Noncommutative signal-flow graph

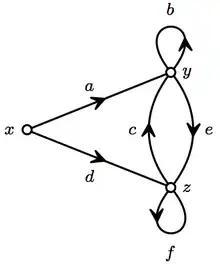
A noncommutative signal-flow graph from "x" to "z"

Consider the signal-flow graph shown. From "x" to "z", there are two path products: ("d") and ("e,a"). Along ("d"), the FRL and BRL contributions coincide as both share same loop gain (whose split reappears in the upper right of the table below):